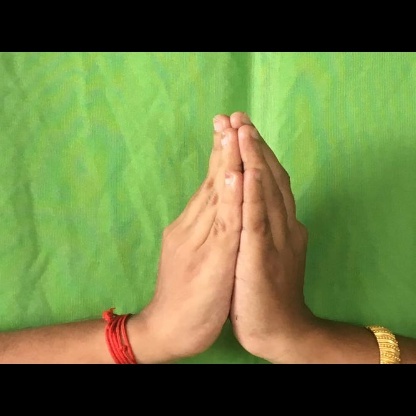
Mudra: Anjali